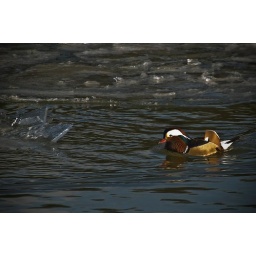
I shot this Wood duck in Port Dover this winter, too bad the white is blown out